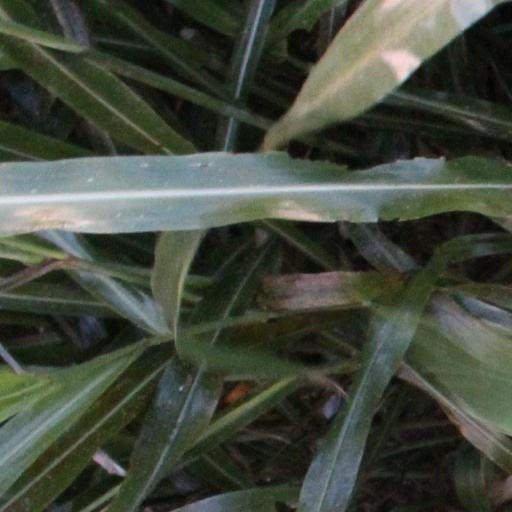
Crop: sorghum